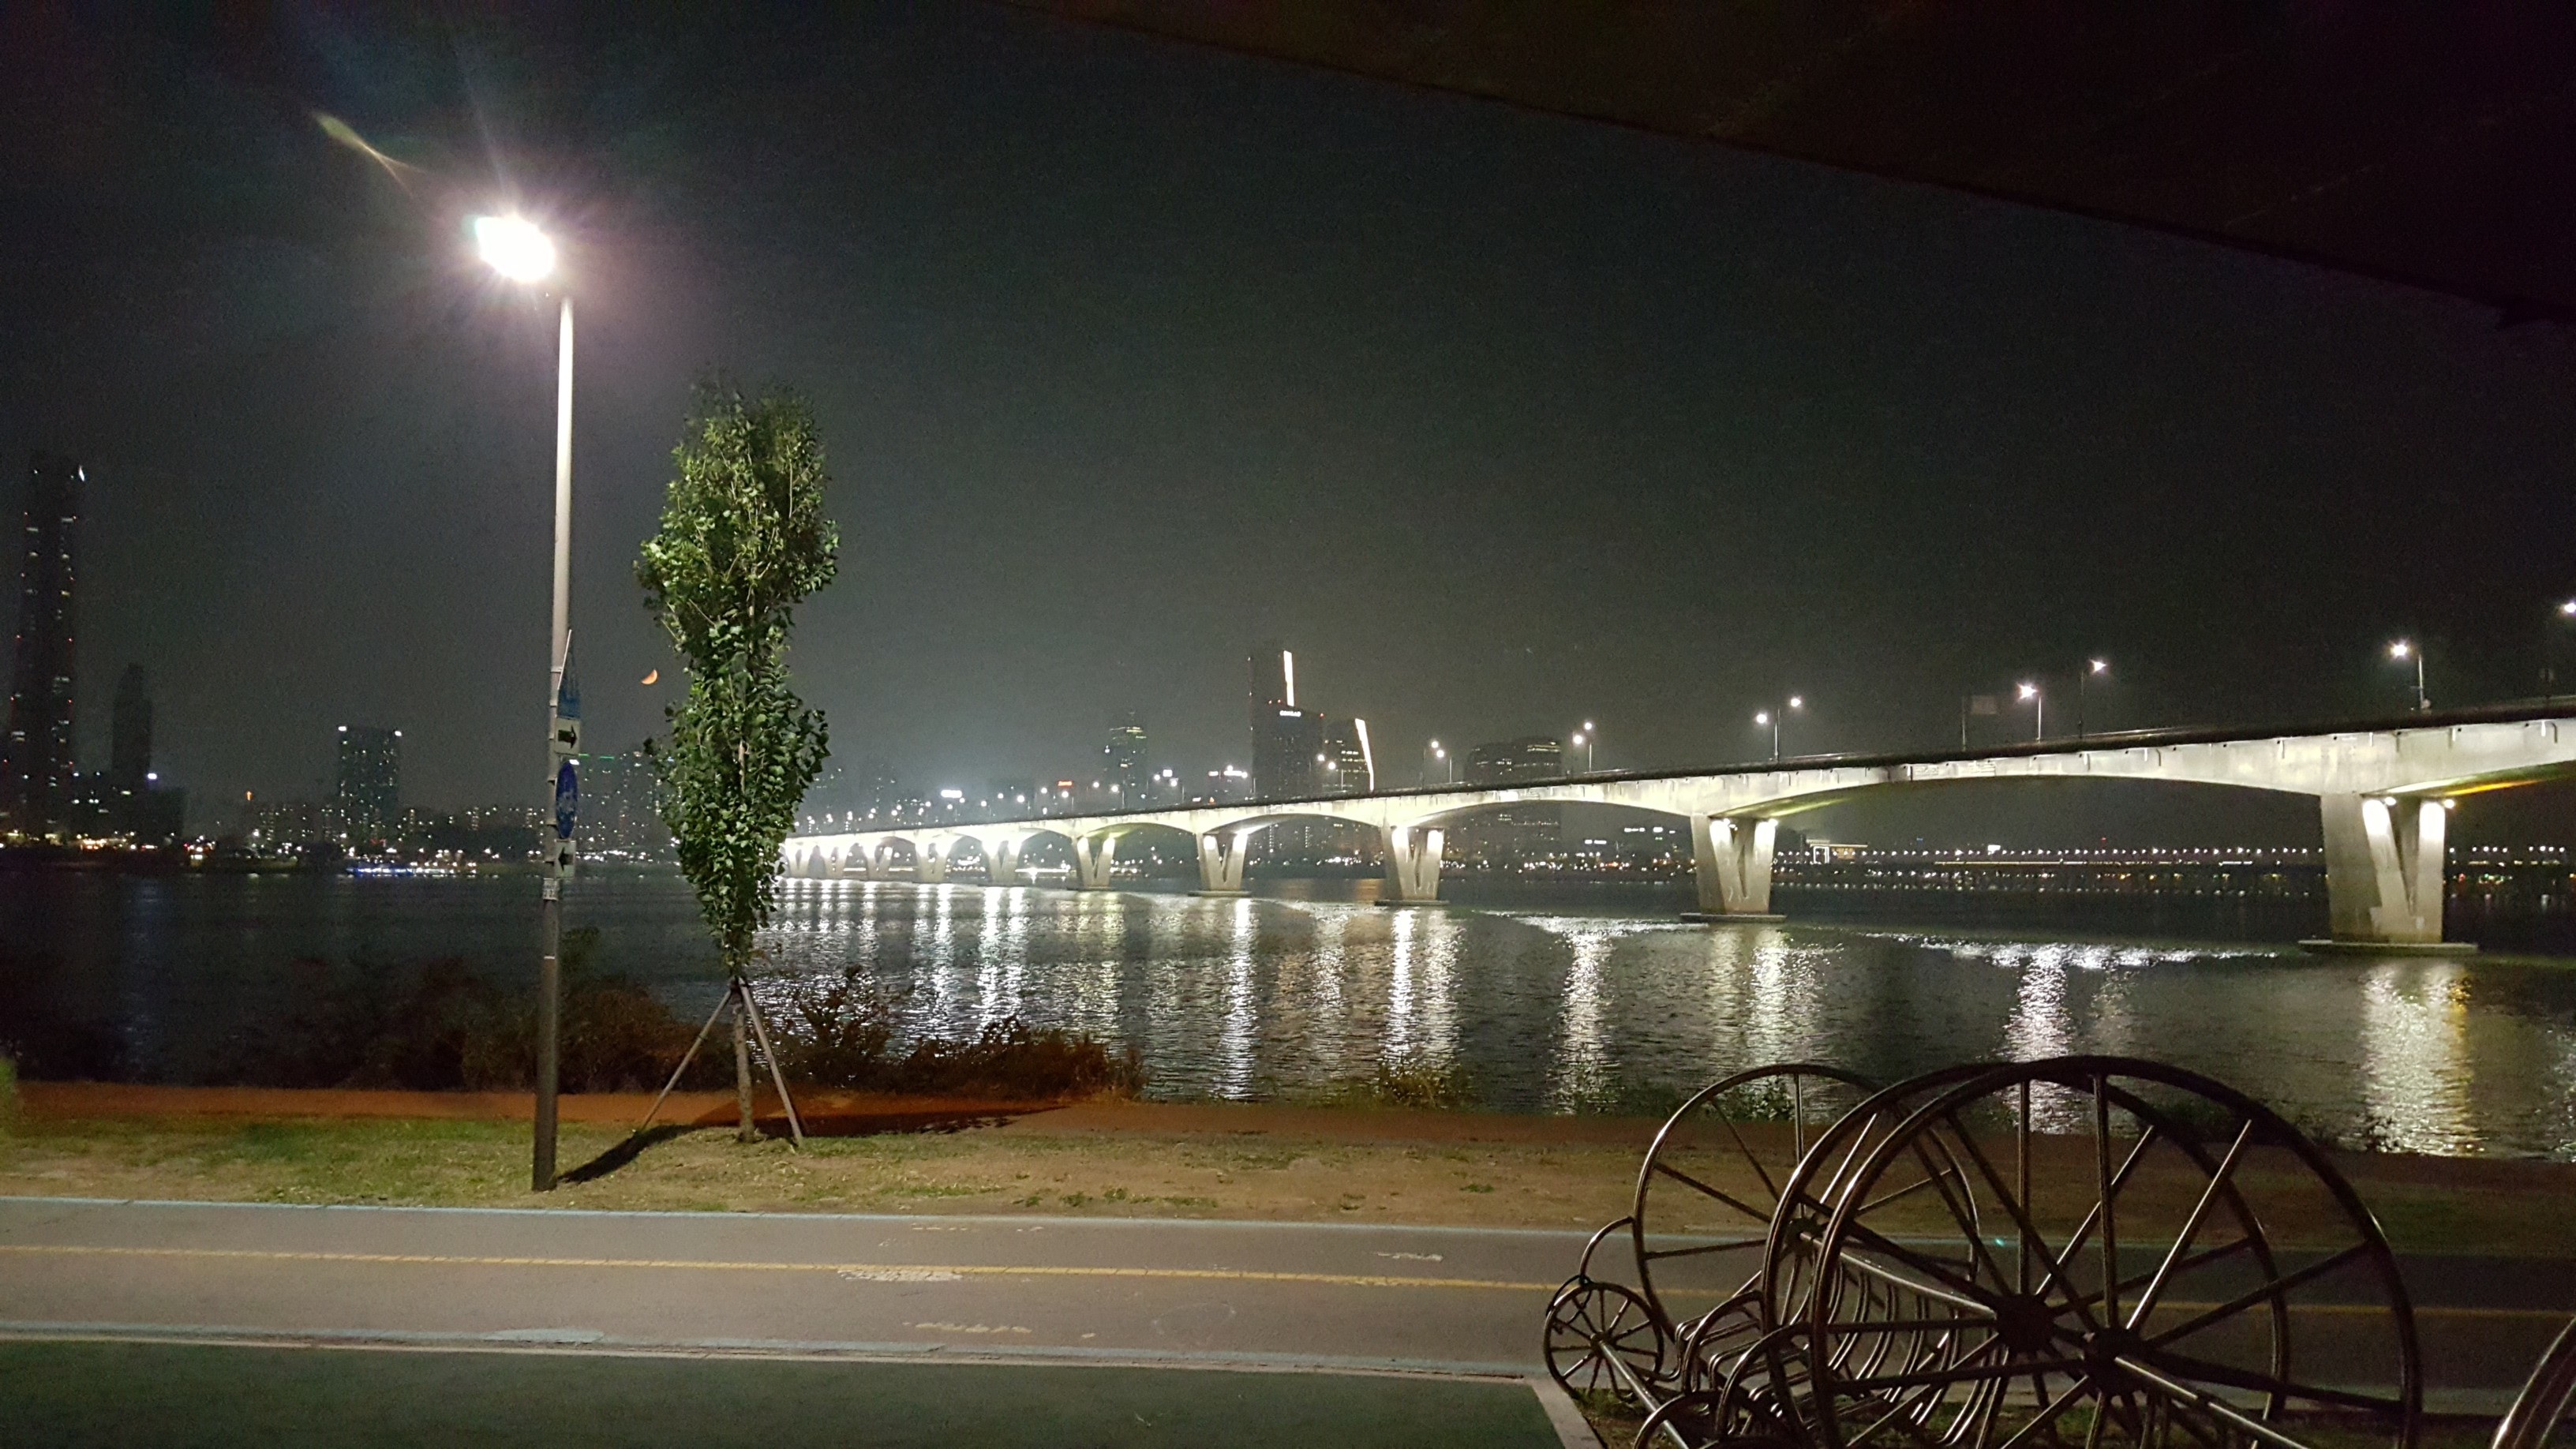
light, night, city, cityscape, evening, reflection, street light, lighting, stadium